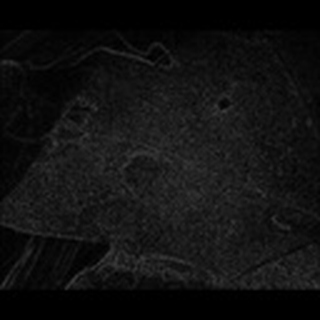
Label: cotton_target_spot